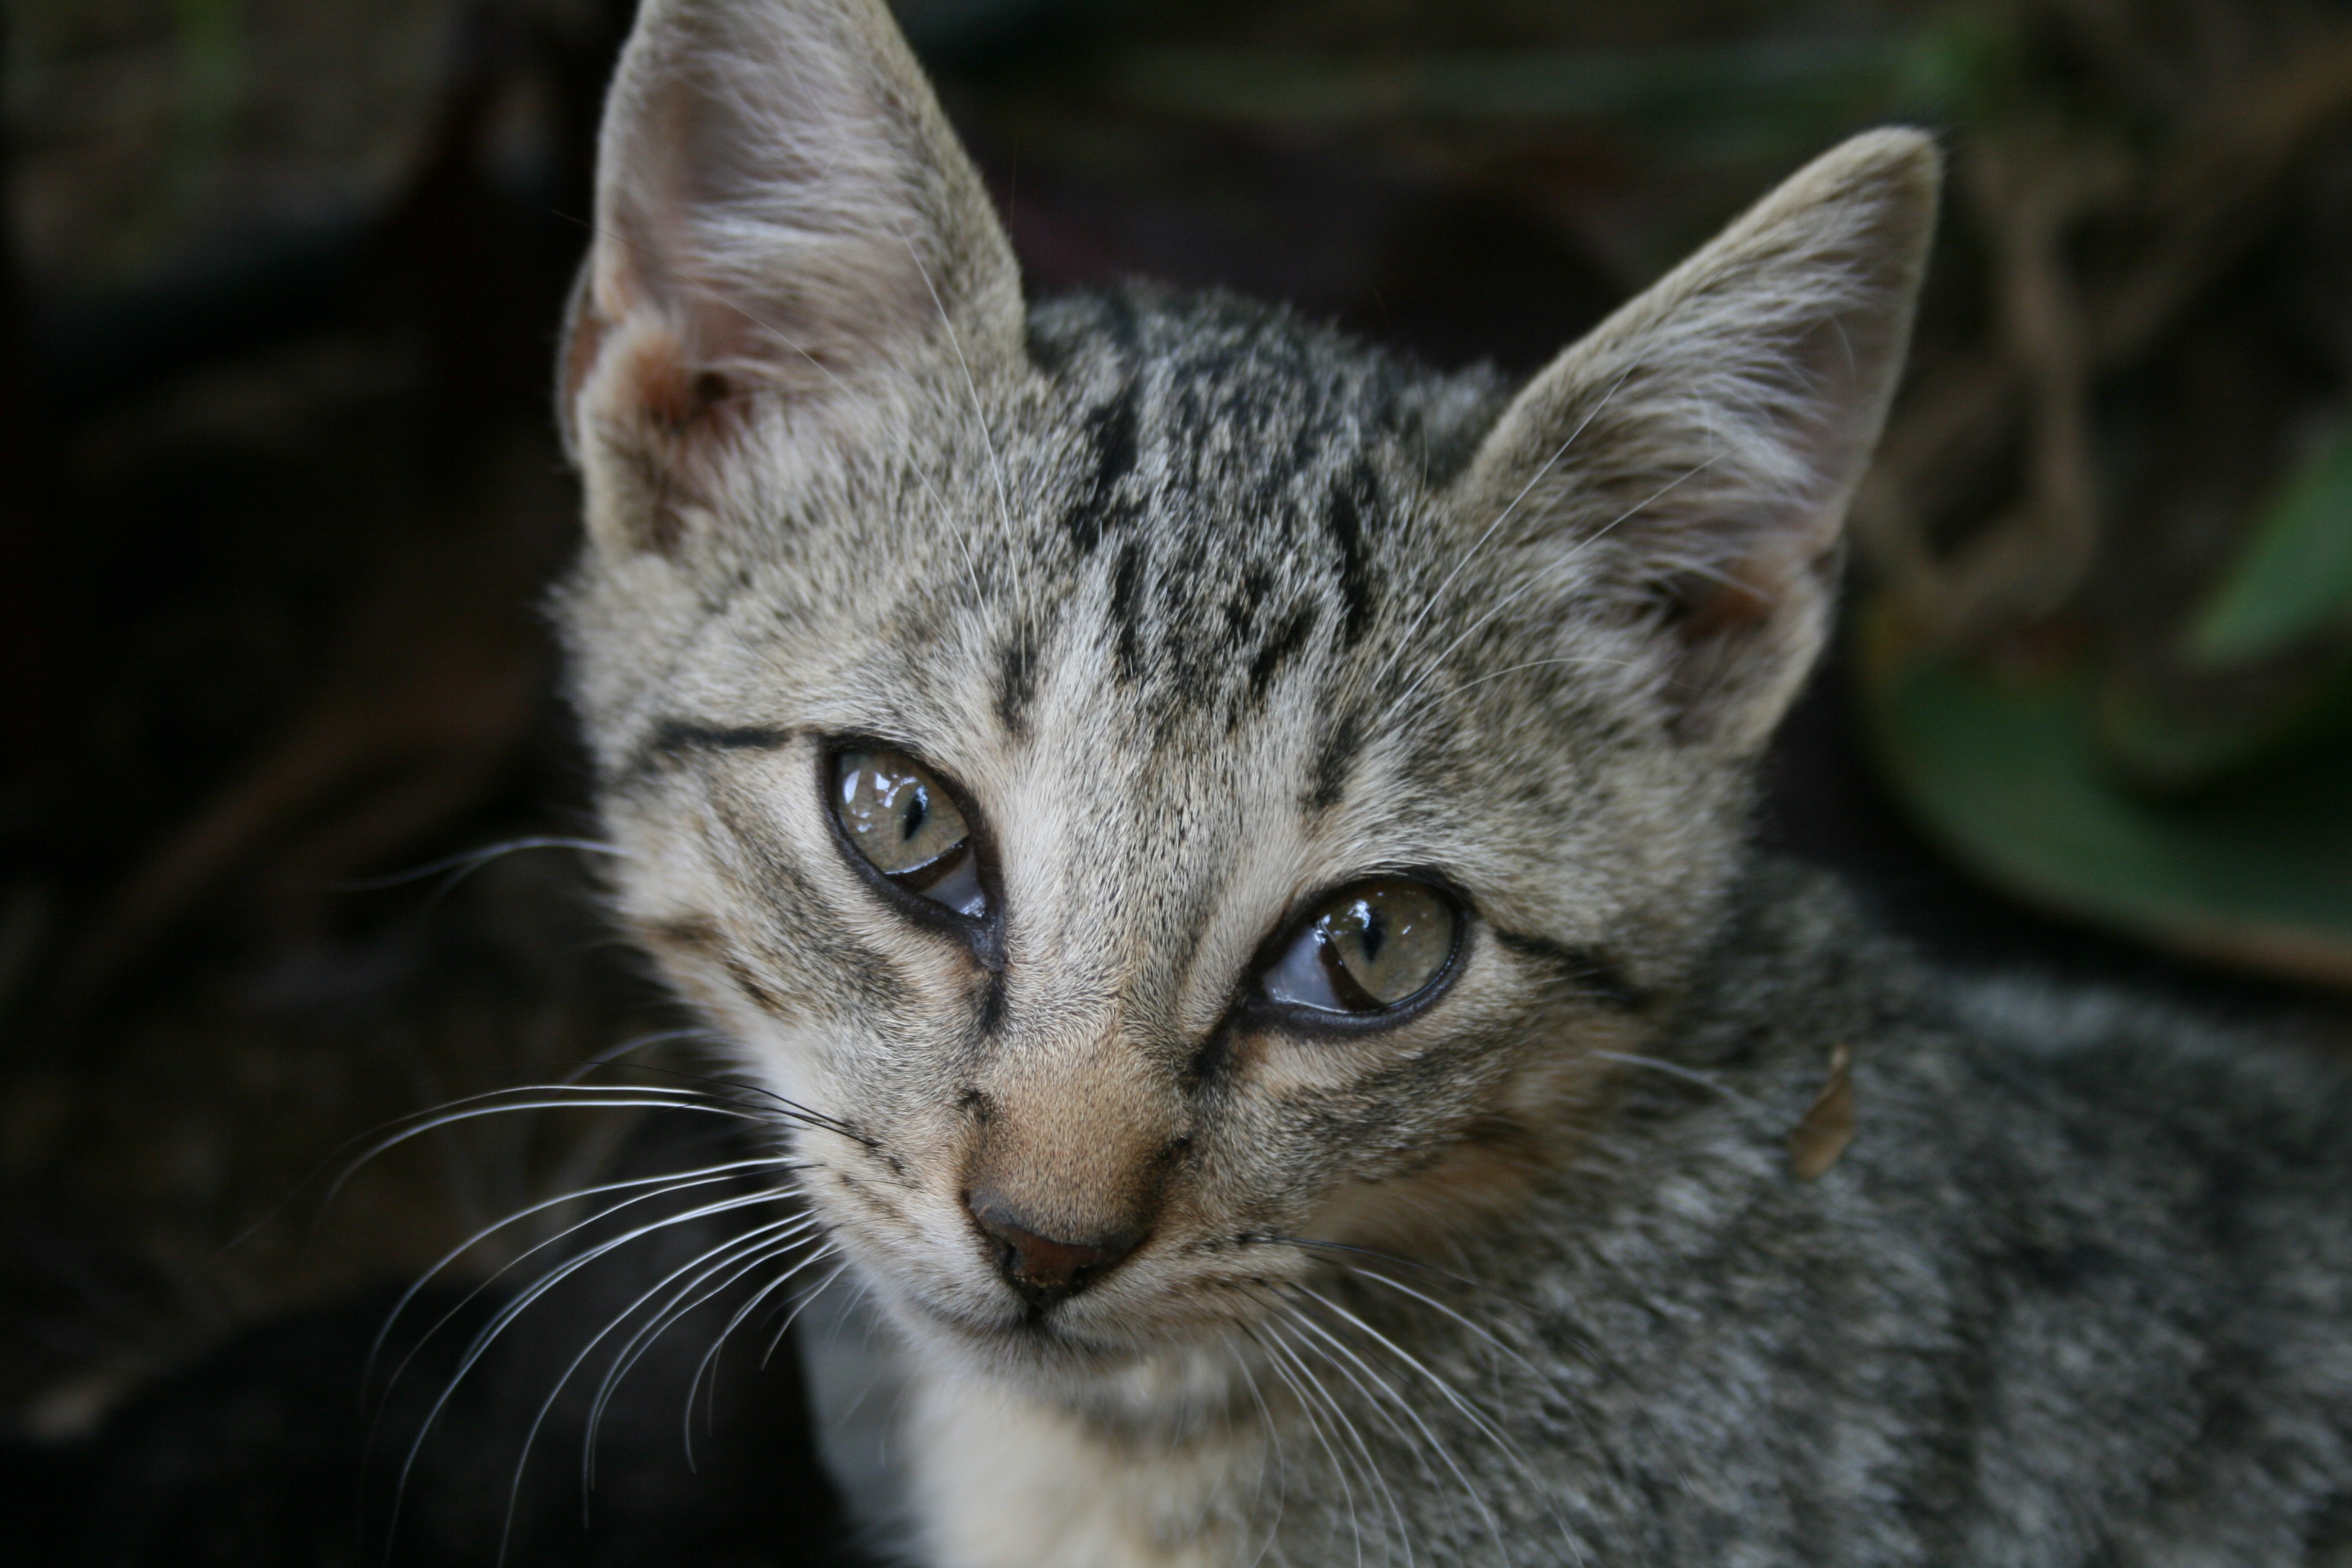
cute, kitten, cat, mammal, fauna, close up, eyes, whiskers, vertebrate, european shorthair, getiegert, wild cat, small to medium sized cats, cat like mammal, carnivoran, nebelung, domestic short haired cat, pixie bob, rusty spotted cat